Docusign

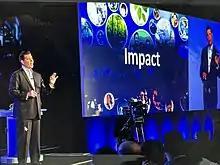
Krach announces the formation of the IMPACT Foundation at the Momentum user conference, 15 March 2015.

On 15 March 2015, CEO Keith Krach announced the formation of the $30 million Docusign IMPACT Foundation, a philanthropy department of the company to donate to charities.